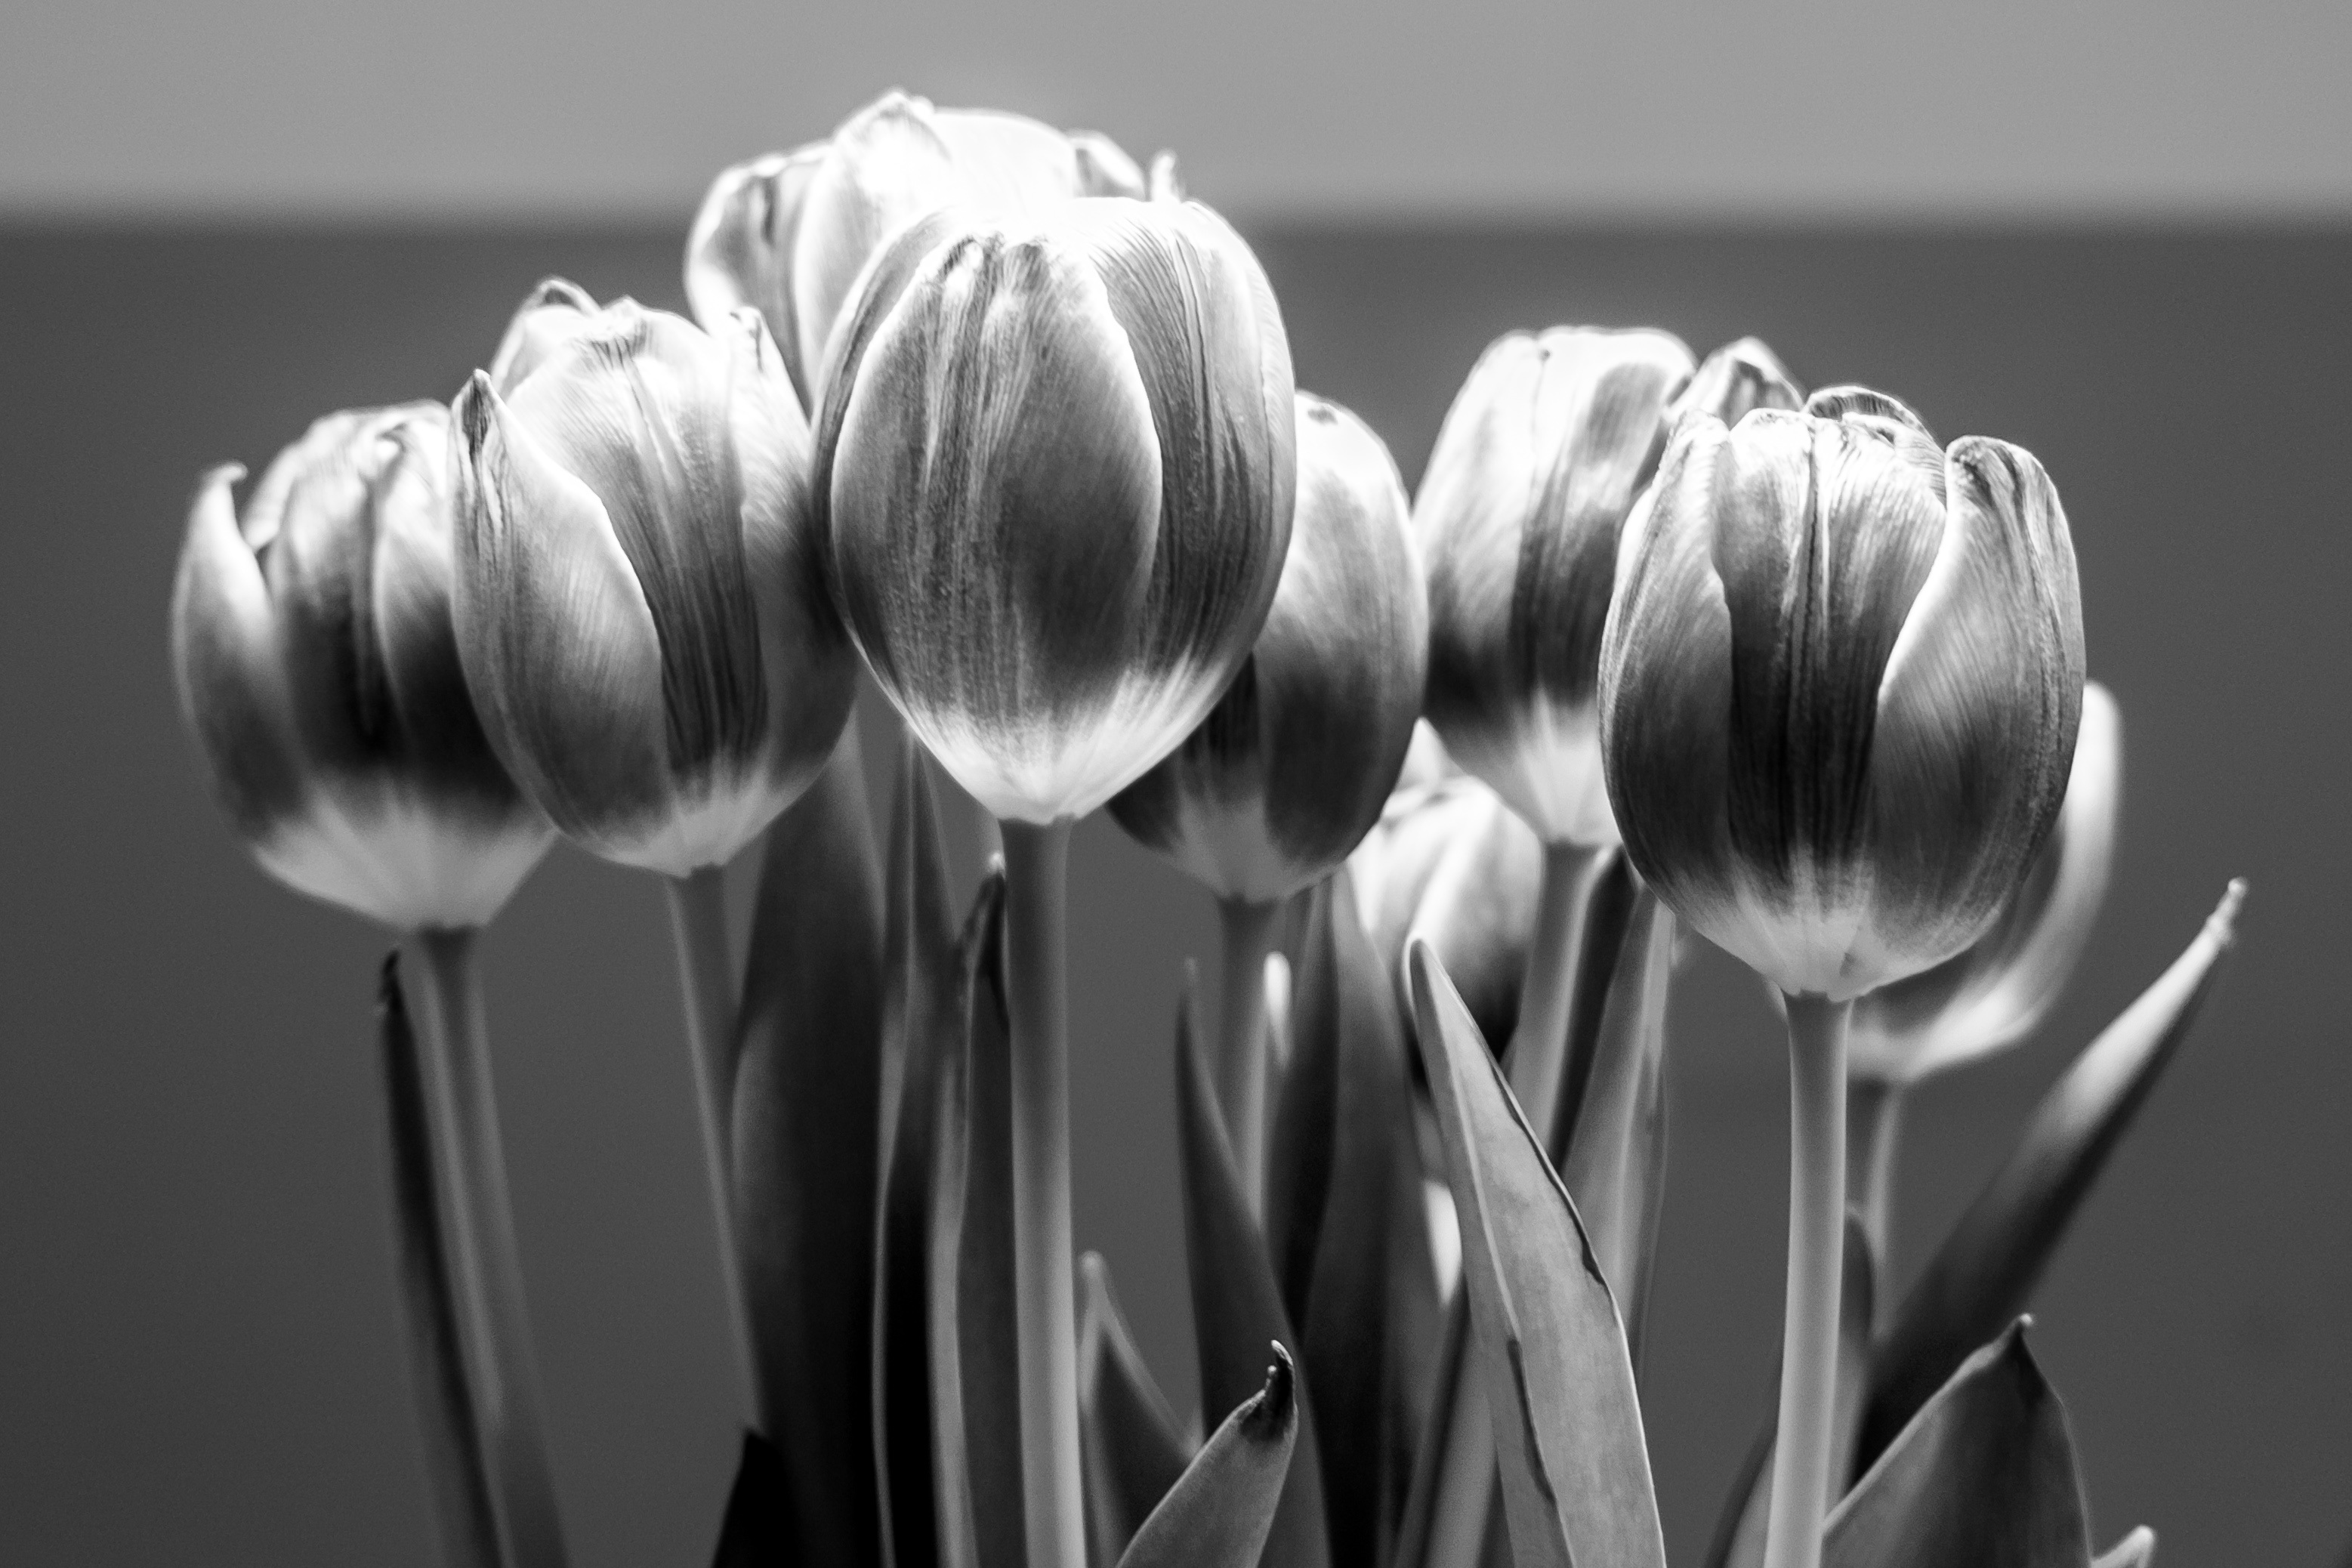
black and white, white, photography, flower, petal, black, monochrome, close up, macro photography, still life photography, monochrome photography